Street Profits

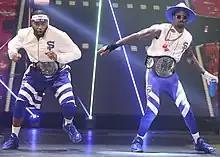
The Street Profits are two-time WWE Tag Team Champions, shown here in their first reign when the title was still known as the SmackDown Tag Team Championship. They are also one-time Raw Tag Team Champions.

On the July 14 episode of "SmackDown", a returning Bobby Lashley appeared in a backstage segment with The Street Profits to recruit them to form an alliance. On the August 4 episode of "SmackDown", The Street Profits interrupted a tag team match between Luke Gallows and Karl Anderson and The Brawling Brutes' Butch and Ridge Holland by taking out the participants in the match, turning heel for the first time on the main roster. The Street Profits then stood on the ramp with Lashley to celebrate the beatdown. The Street Profits and Lashley teamed up for a match for the first time to face the Latino World Order (LWO) in a six-man tag team match at Fastlane. A day before the event on "SmackDown", the trio took out the LWO's Cruz Del Toro and Joaquin Wilde to leave the LWO a man short for the match. At the event, a returning Carlito teamed up with Rey Mysterio and Santos Escobar for the LWO to win the match. On the November 24 episode of "SmackDown", The Street Profits failed to win the Undisputed WWE Tag Team Championship from The Judgment Day (Finn Bálor and Damian Priest) after interference from Rhea Ripley, turning face once again. The Street Profits, Lashley and B-Fab would call themselves as The Pride. At , The Street Profits as part of The Pride cemented their face turn after Lashley was attacked by The Final Testament (Karrion Kross and the returning Authors of Pain), and starting a feud in the process.